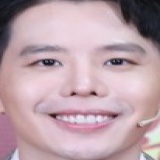
ca sĩ Trịnh Thăng Bình